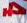
Number: 4